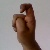
The image shows a hand gesture representing the letter 'X' in Indian Sign Language.